Daniel Jones (footballer)

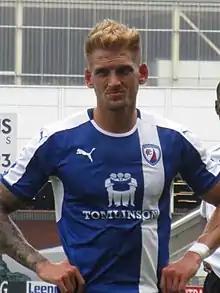
Jones playing for Chesterfield in 2016

Daniel Jeffrey Jones (born 23 December 1986) is an English former footballer. He played as a left-back or on the left side of midfield.